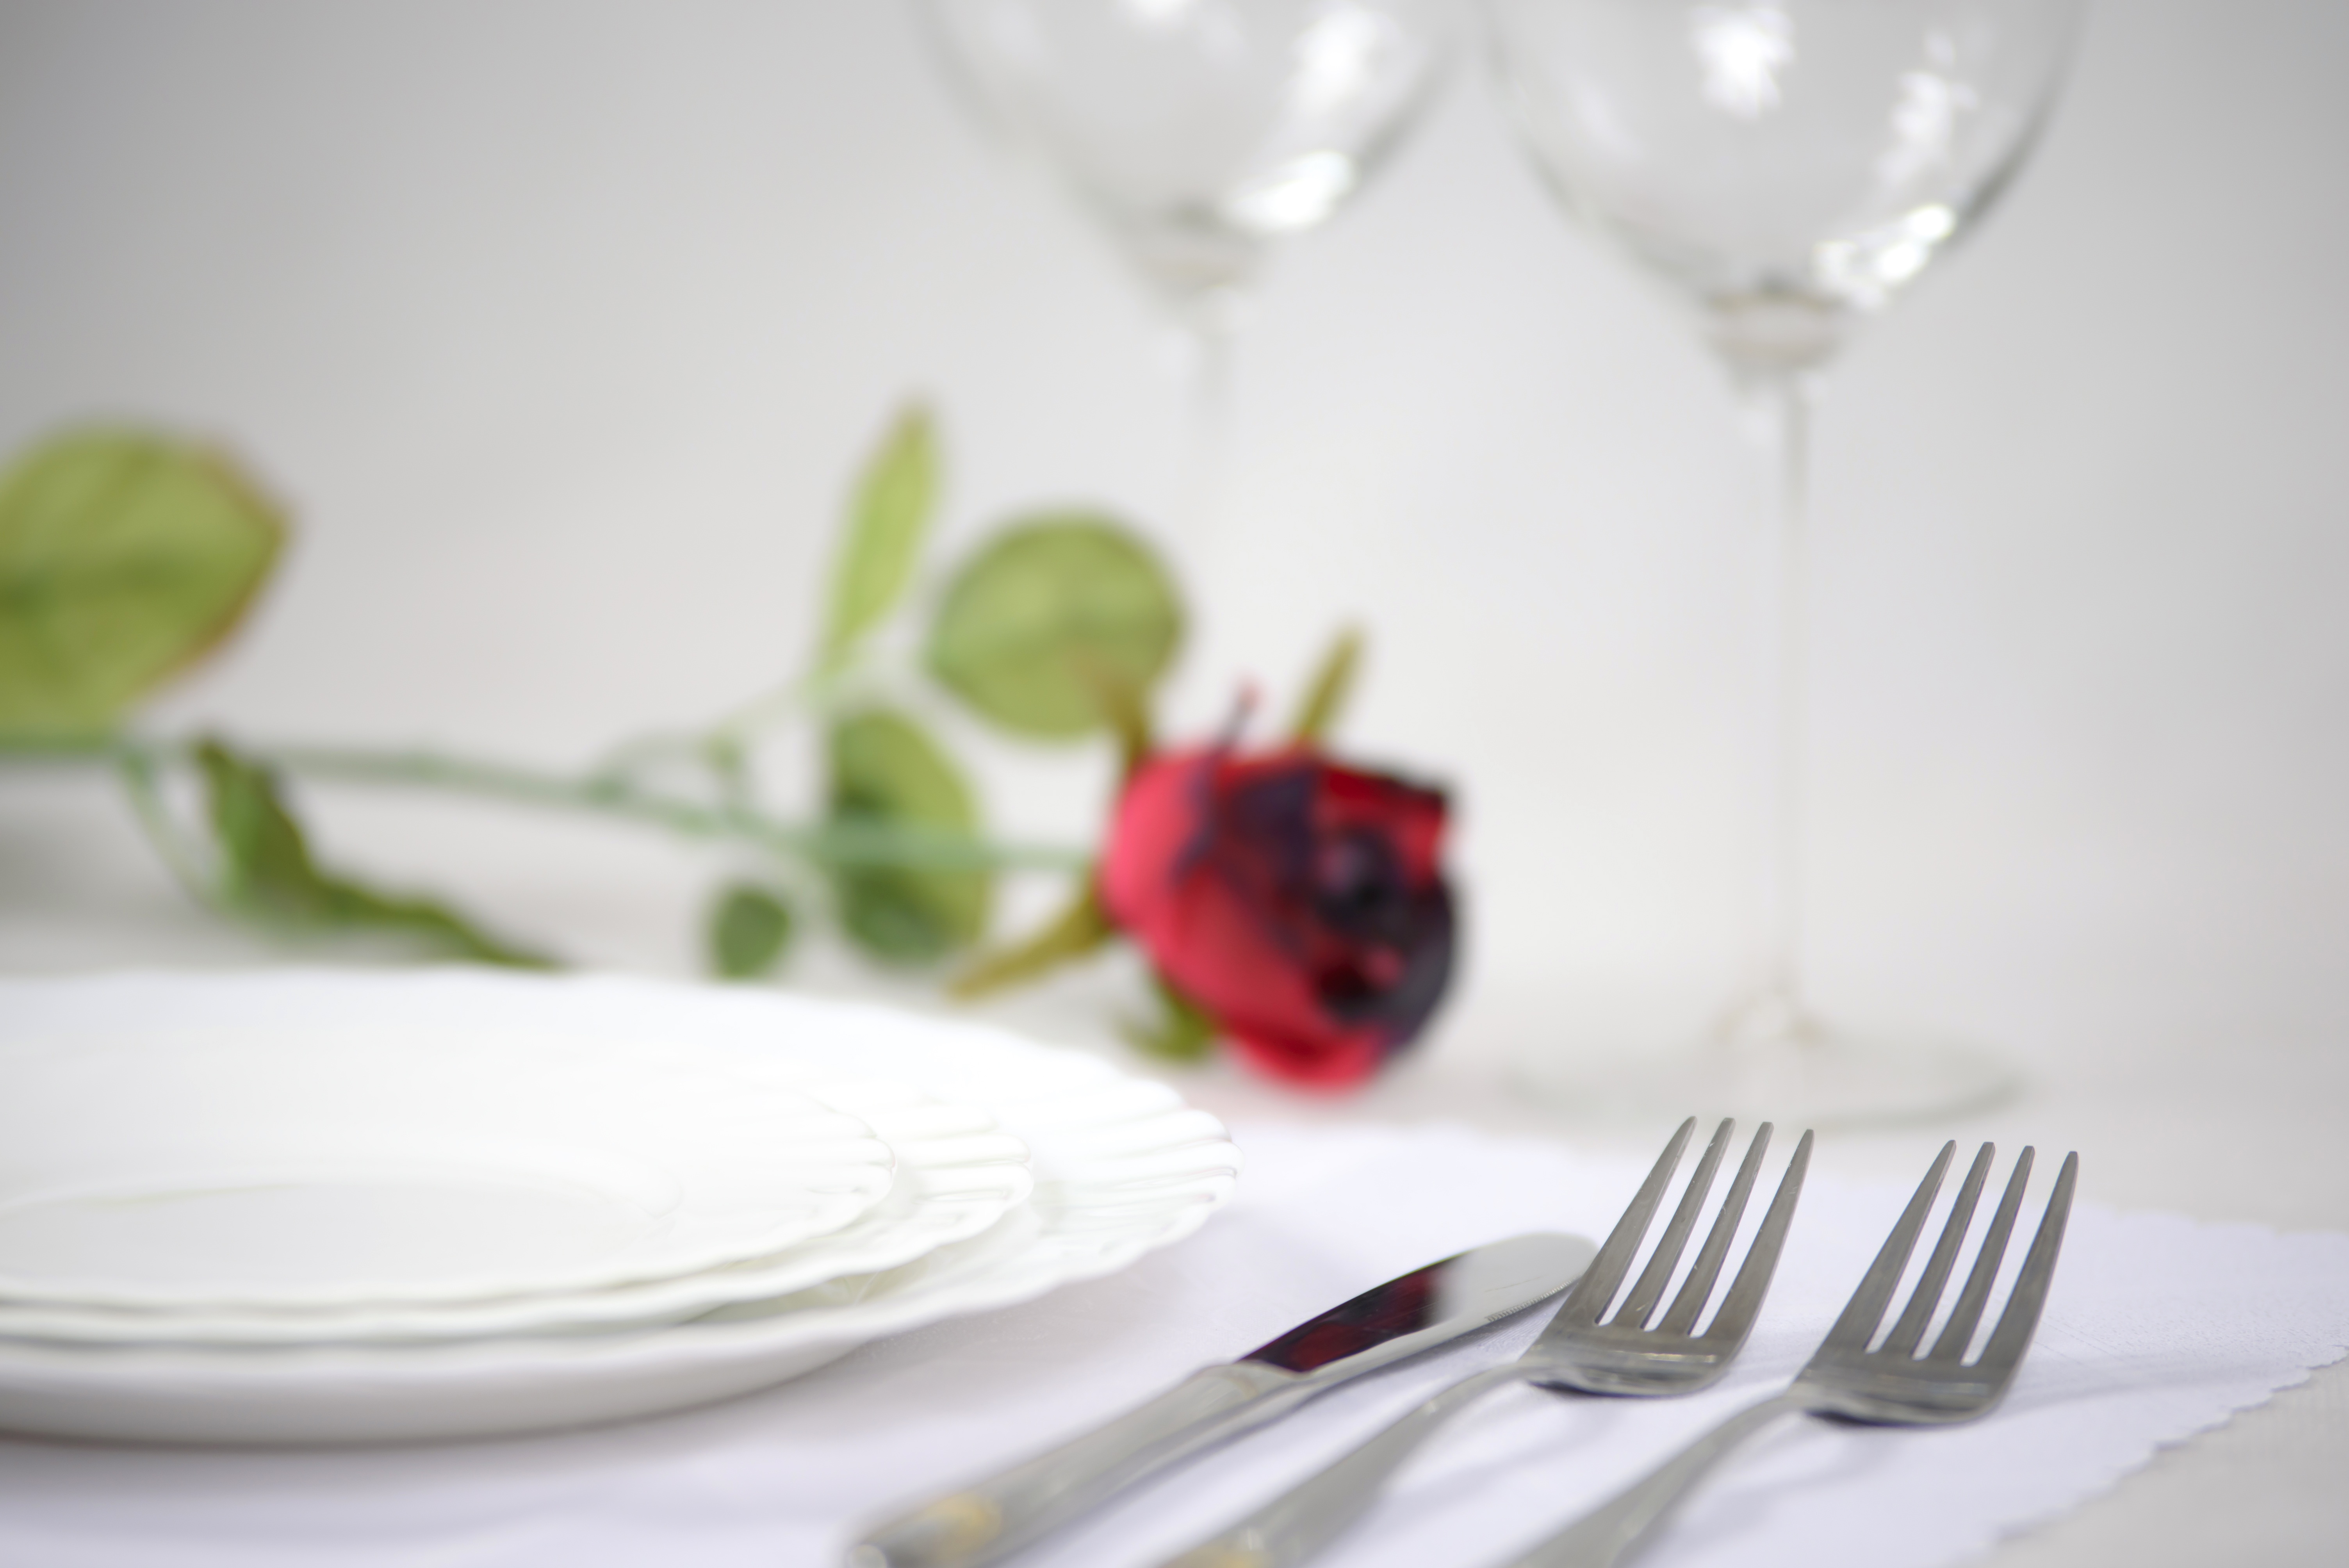
people, white, flower, petal, glass, restaurant, love, rose, decoration, dish, meal, food, red, produce, plate, romance, romantic, set, wedding, tableware, material, knife, binding, wine glass, place, luxury, tabletop, silver, dinner, beautiful, day, elegant, valentine, valentine's day, dining room, the elegance, dining table, the ceremony, stemware, elegant tableware, dishware, anniversary of the